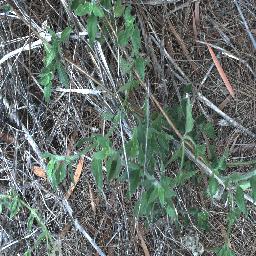
Label: siam_weed